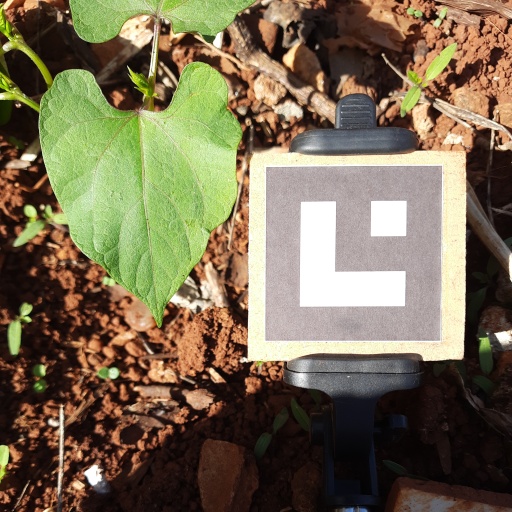
Observations: wavy surface, no eating holes, under sunlight